Kangiten

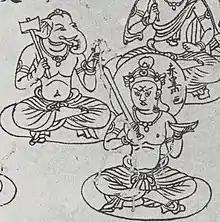
Mahakala (lower right) and Vinayaka (upper left)

Two texts attributed to Bodhiruchi (trad. 672–727), the "Sutra of the Mantras and Rituals of the Gana" (T. 1267), and the "Larger Sutra of the Mantras and Rituals of the Gana" (T. 1268), contain the same guidelines for rituals and depictions of the Dual-bodied Vinayaka. In the former text, Vinayaka teaches a multitude of deities and demons who have congregated at Mount Kailash a one-syllable mantra, followed by a description of a ritual dedicated to the Dual Vinayaka similar to that found in Amoghavajra's text. Vinayaka's demon followers promise the deity to grant the wishes of whoever repeats the one-syllable mantra. The "Larger Gana Sutra" meanwhile contains additional rituals to propitiate the Dual Vinayaka as well as the four-armed form of the deity. It also has rituals aimed at attracting love, gaining wisdom, or destroying enemies.